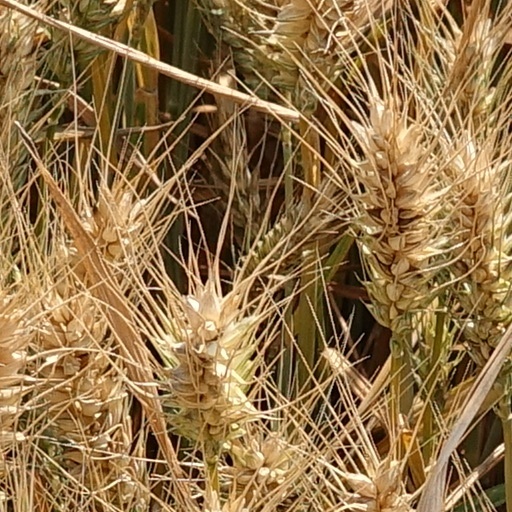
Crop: wheat